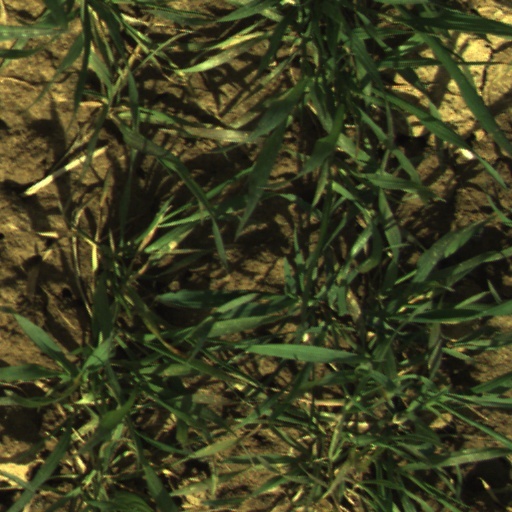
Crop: wheat